Southern University Historic District

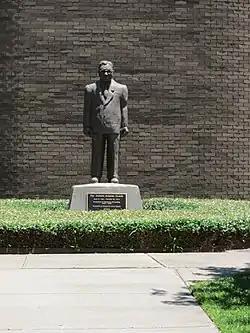
Dr. Joseph Samuel Clark statue in front of Administration Building on Leon Netterville Drive

Southern University Historic District is a historic district located on Southern University campus in Baton Rouge, Louisiana, United States.